Bremgarten, Aargau

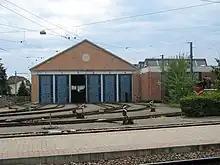
Depot of the Bremgarten-Dietikon-Bahn near the main train station

Bremgarten is located on the Bremgarten-Dietikon-Bahn railway, a metre gauge railway that links Dietikon and Wohlen. There are five stations within the town, and listed in order from the Dietikon end of the line these are Bibenlos-Sonnenhof, Bremgarten, Bremgarten Obertor, Bremgarten Isenlauf and Bremgarten West. Bremgarten station also hosts the administration and the depot of the company.